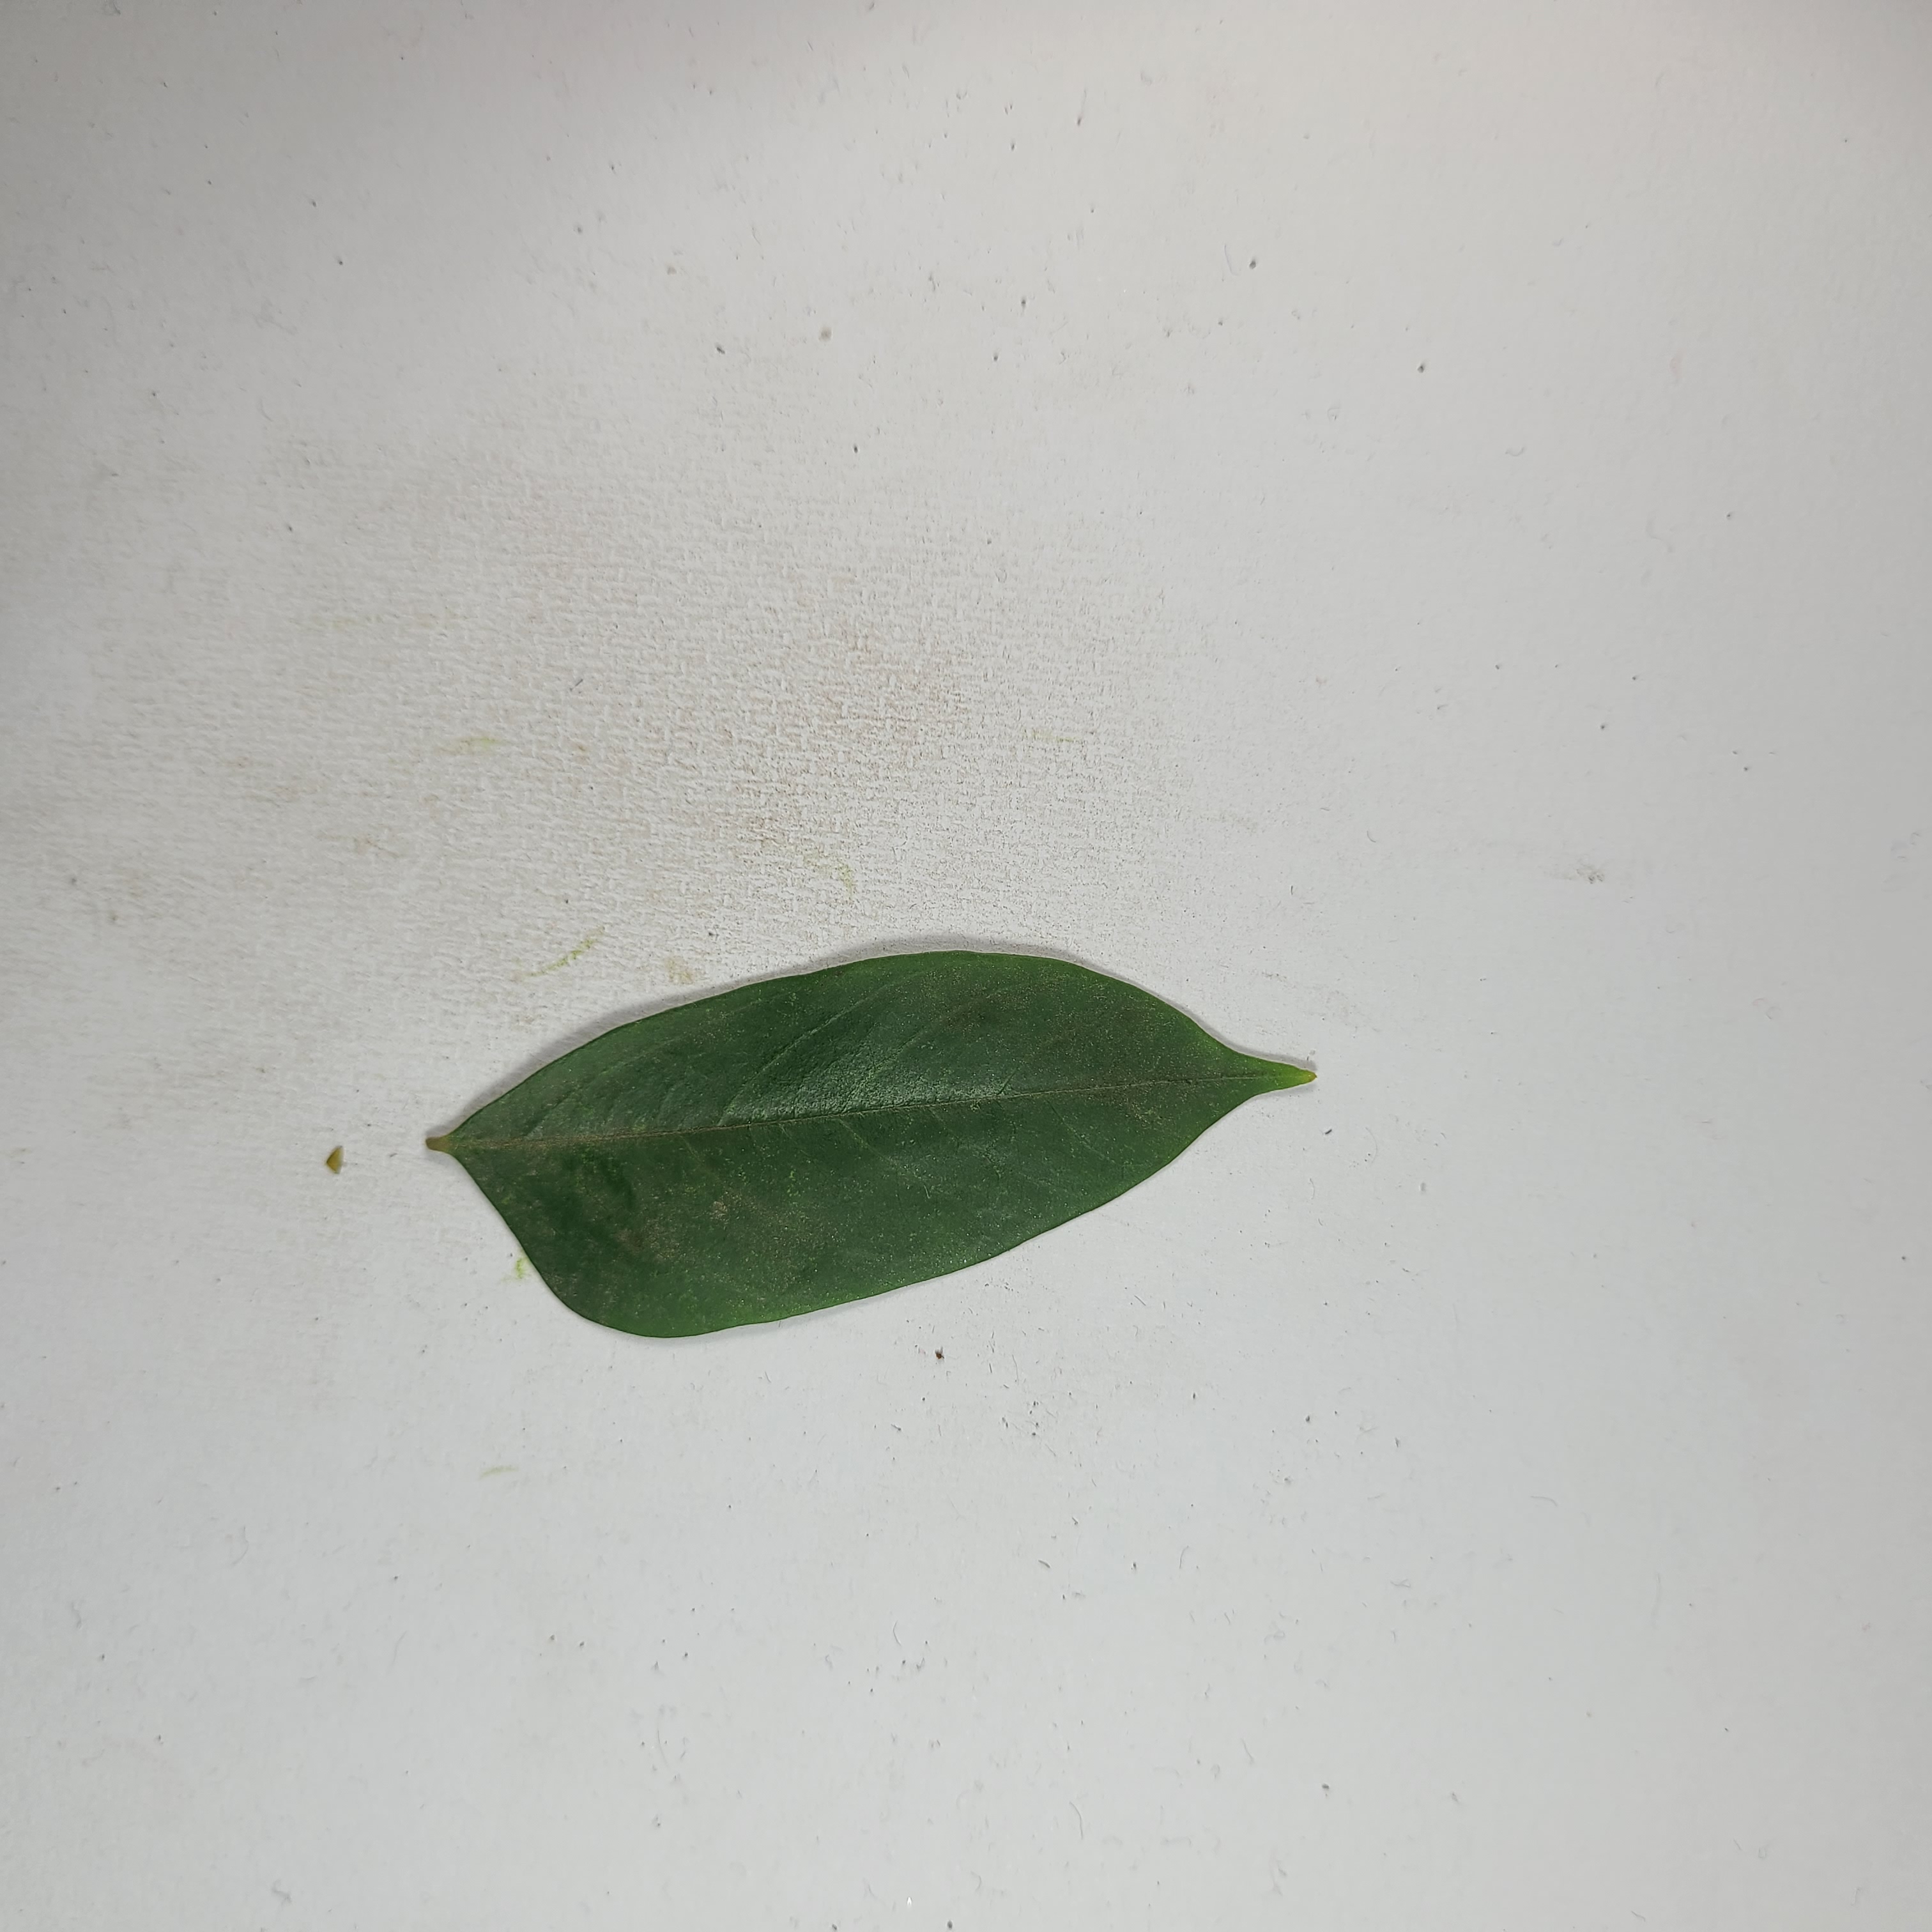
Label: Healthy Leaves